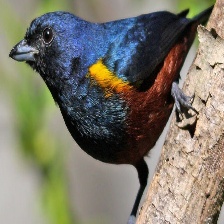
Species: CHESTNET BELLIED EUPHONIA
Scientific name: EUPHONIA PECTORALIS